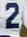
Number: 2